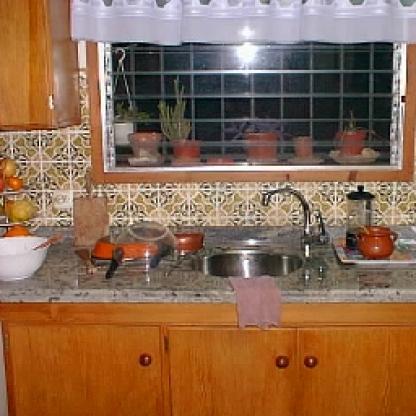
Scene: Indoor